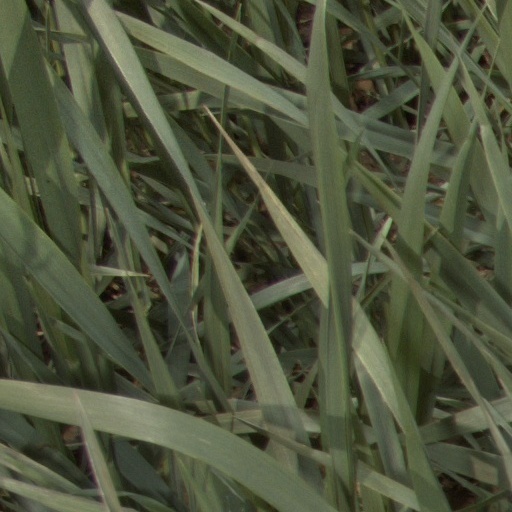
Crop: wheat